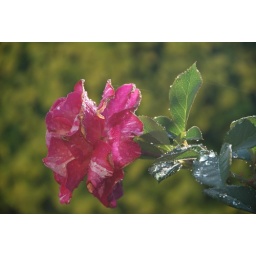
a pink rose in the garden after an early morning rain shower